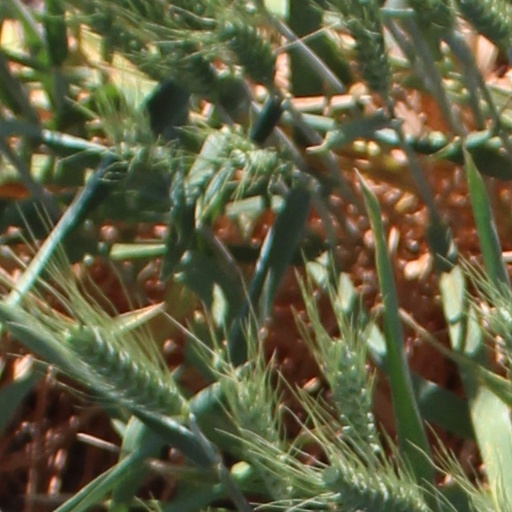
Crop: wheat